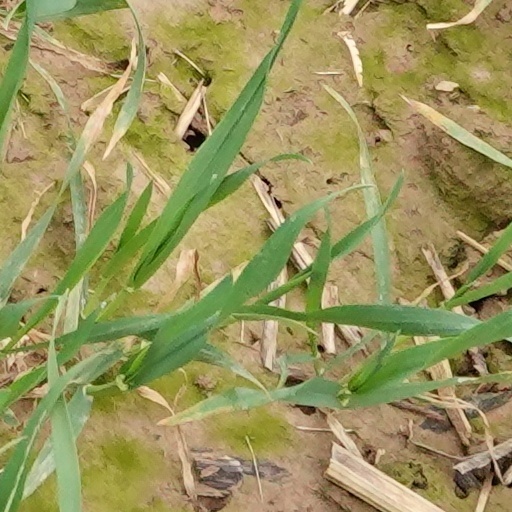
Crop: wheat